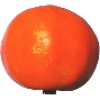
Label: Clementine 1